Hamit Altıntop

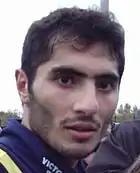
Altıntop with Schalke in 2005

Altıntop started his professional career in local German club Wattenscheid in 2000 along with his brother. As successful performances grabbed the attention of bigger clubs, he was transferred to Schalke 04 in 2003, where he played in a primarily defensive midfield role. In the 2006–07 summer transfer window, Schalke signed his brother Halil from Kaiserslautern. Schalke came second in the Bundesliga, only pipped by VfB Stuttgart by two points.